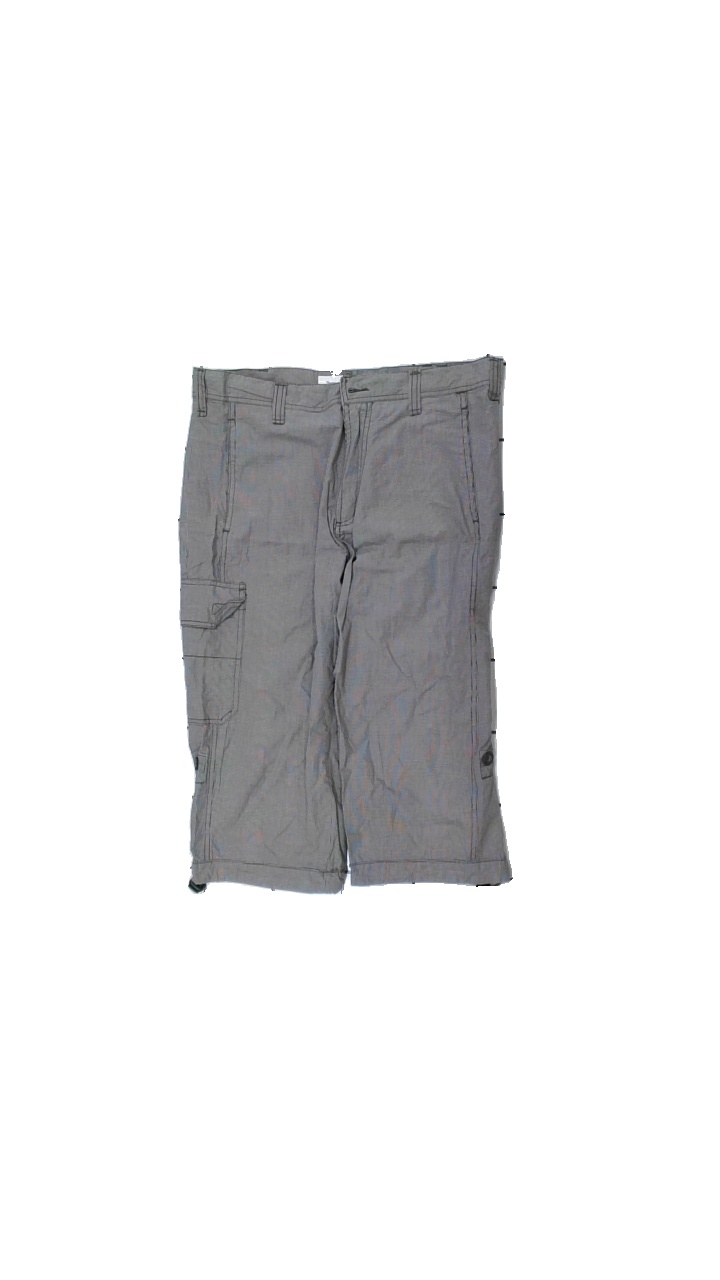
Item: Shorts (Men)
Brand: Dressman
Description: shorts med rutmönster
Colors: Beige, Brown
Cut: Regular
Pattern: Checkered print
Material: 100% bomull
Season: All
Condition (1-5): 5
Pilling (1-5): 5
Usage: Reuse
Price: <50